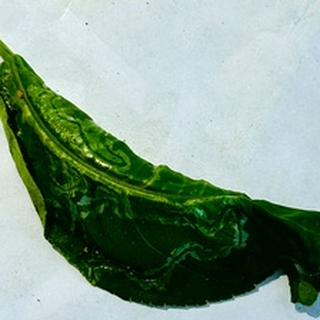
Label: lemon_curl_virus